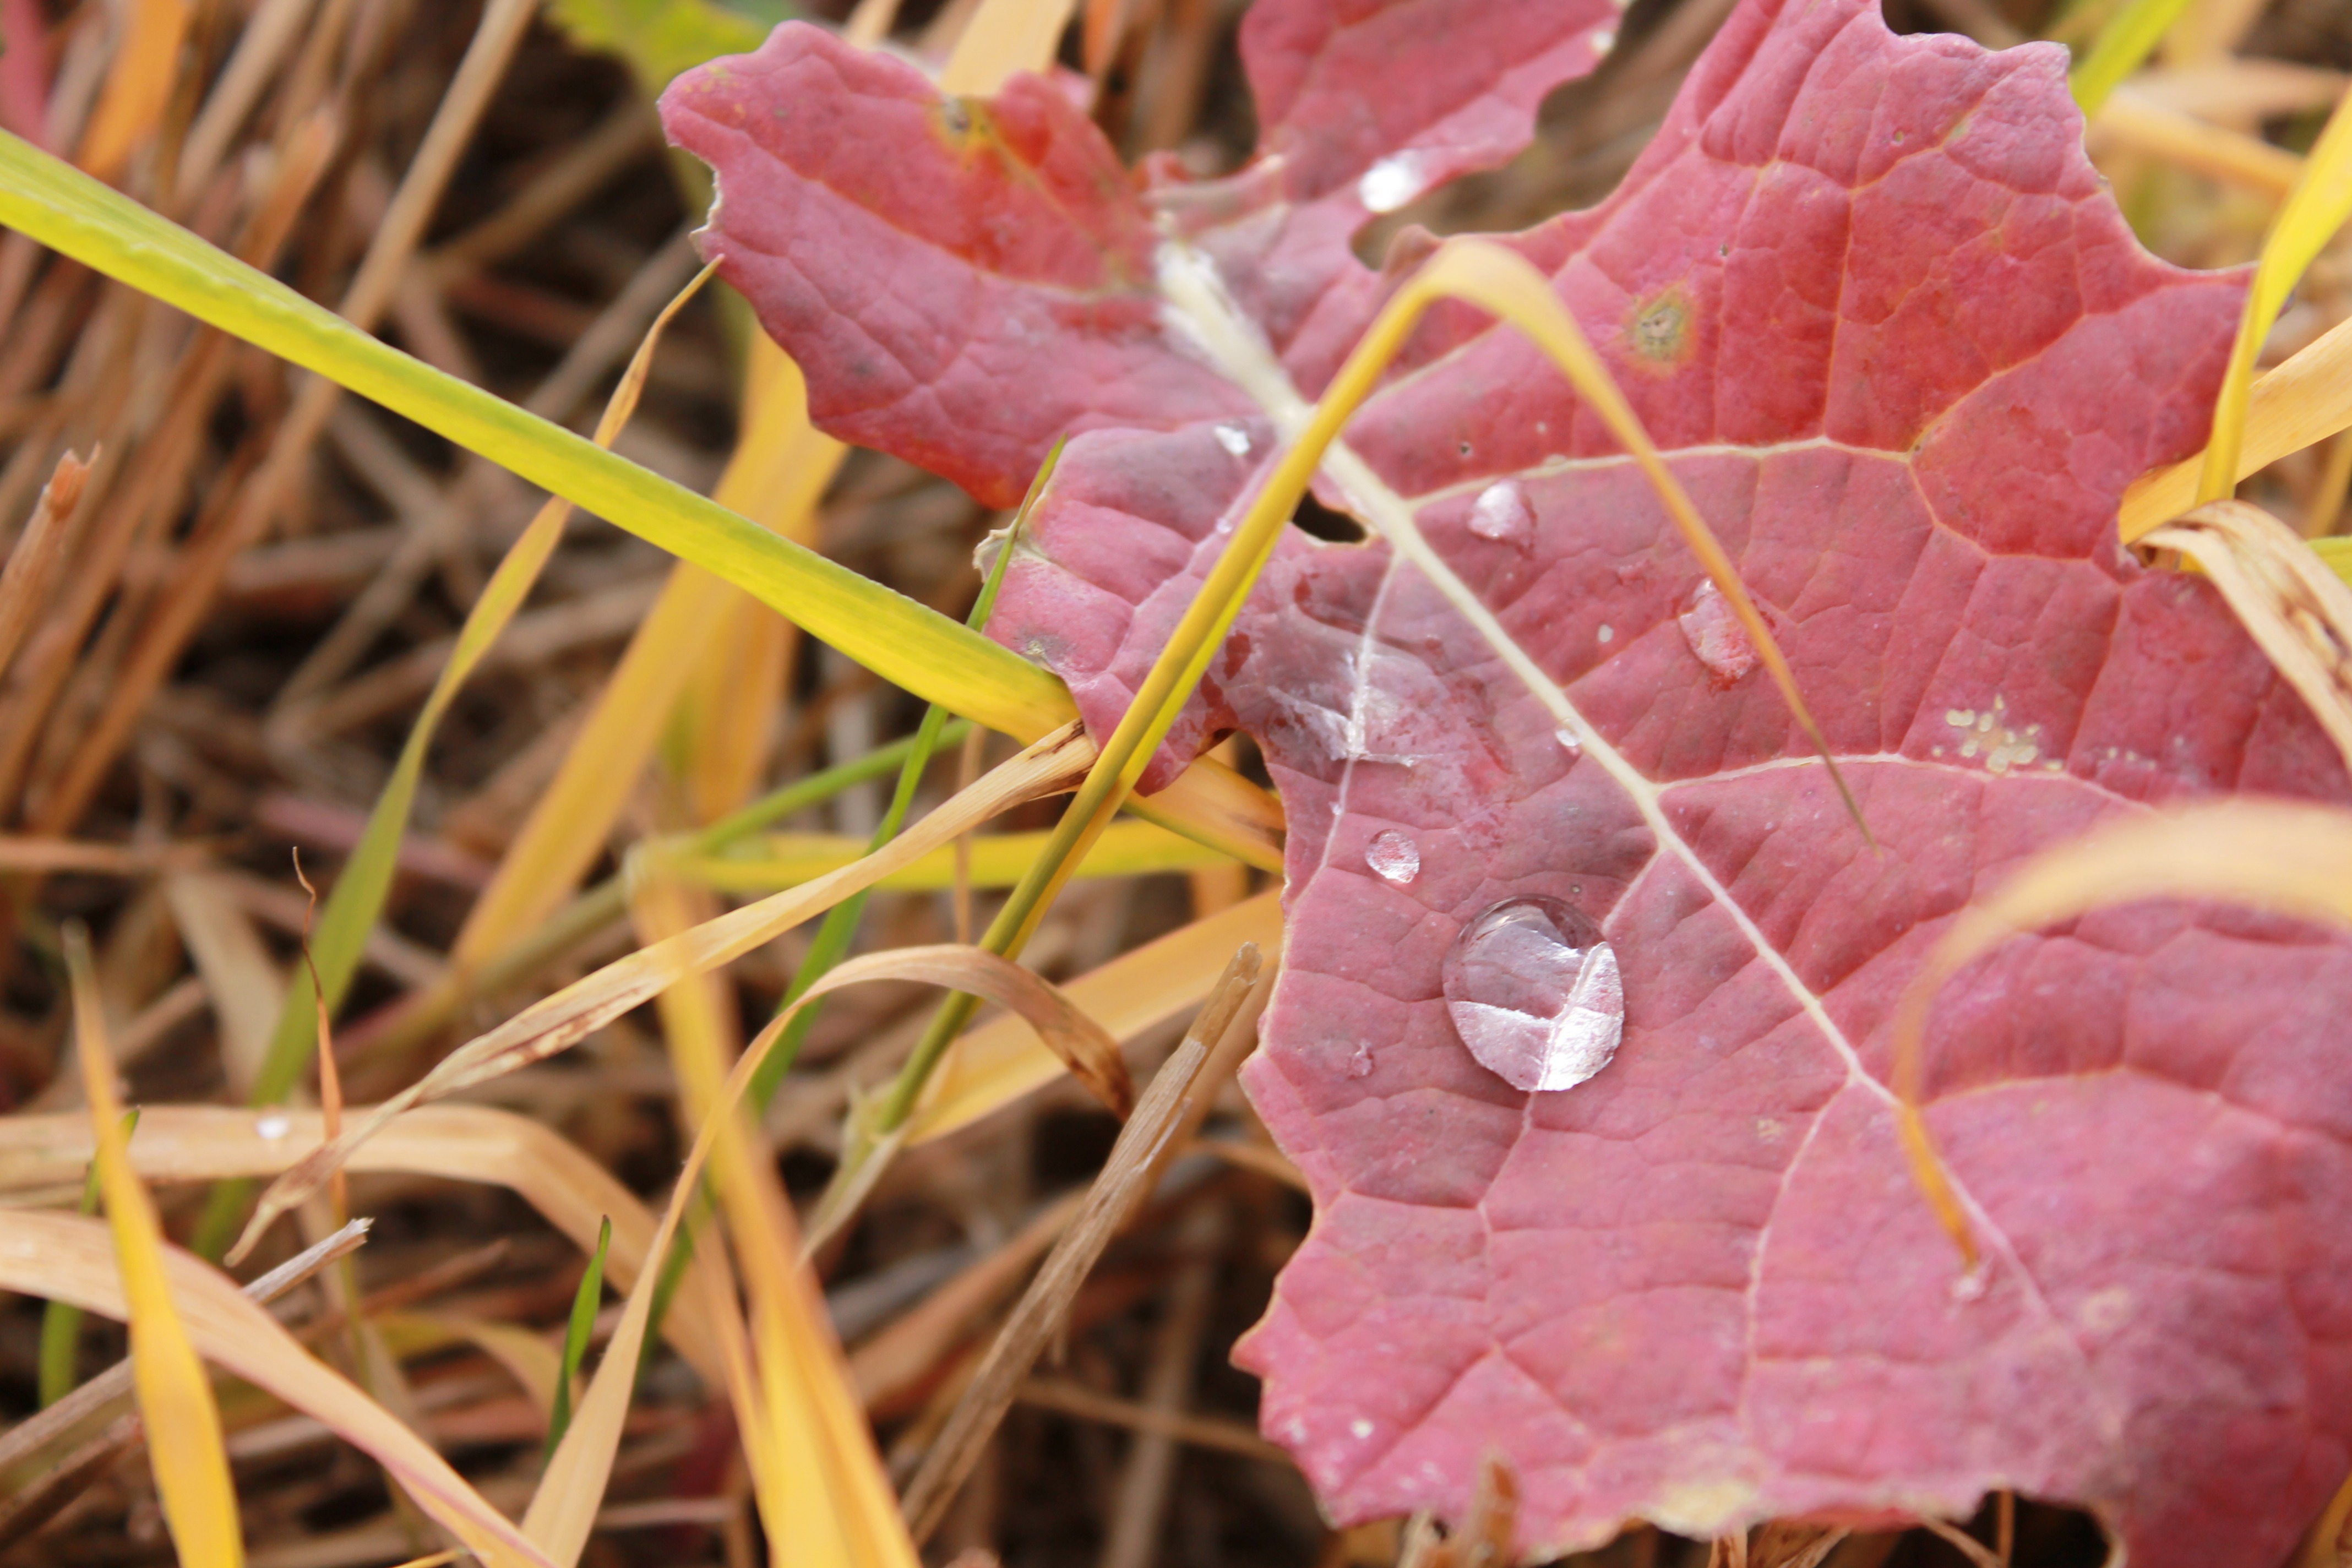
water, drop, plant, leaf, spring, autumn, flora, sheet